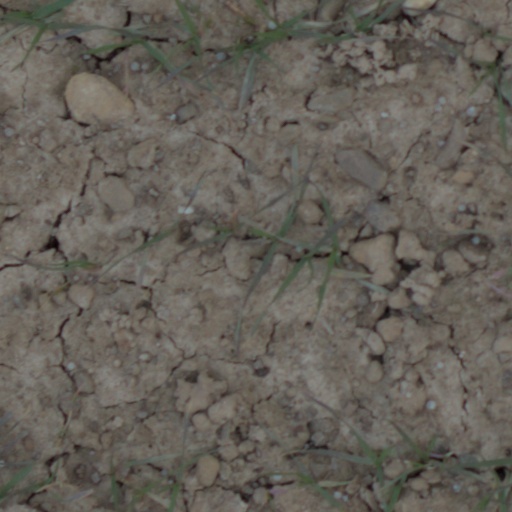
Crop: wheat